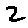
Label: 2